Nasi goreng

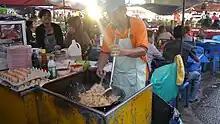
A cook making "nasi goreng" in a food market in Kota Kinabalu, Sabah.

There are numerous regional and stylistic variations of nasi goreng in Brunei, Malaysia and Singapore. Among the most prevalent types is nasi goreng kampung, characterised by the inclusion of crispy ikan bilis (anchovies), which enhances the dish’s flavor profile. Another notable variant is nasi goreng ikan masin, which incorporates salted fish, contributing a savory taste that is particularly appreciated when served hot. Nasi goreng pattaya is wrapped in an egg layer and typically contains pieces of chicken, making it a substantial meal.